History of Zagreb

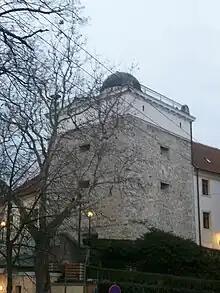
One of contested places in skirmishes between medieval Gradec and Kaptol was "Popov toranj" (Priest's Tower), where modern Zagreb Observatory is located.

Earliest evidence of humans in Zagreb and the surrounding region belongs to the Mousterian culture of Middle Palaeolithic. The Krapina Neanderthal site, the largest known sample of Neanderthal remains dating back to 125,000 years ago, is located north of the city. The Veternica cave in the suburbs of Zagreb was explored in the early 20th century. Remains of Mousterian Neanderthals dated to 50,000–100,000 years ago were found there, as well as Roman-era and mediaeval human remains, and over 120 cave bear skulls, some of which appear to have been collected for ritual purposes. Extant Palaeolithic finds are largely located on the Medvednica mountain.